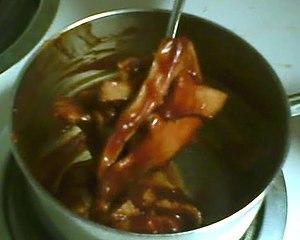
Fonds